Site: brandenburg
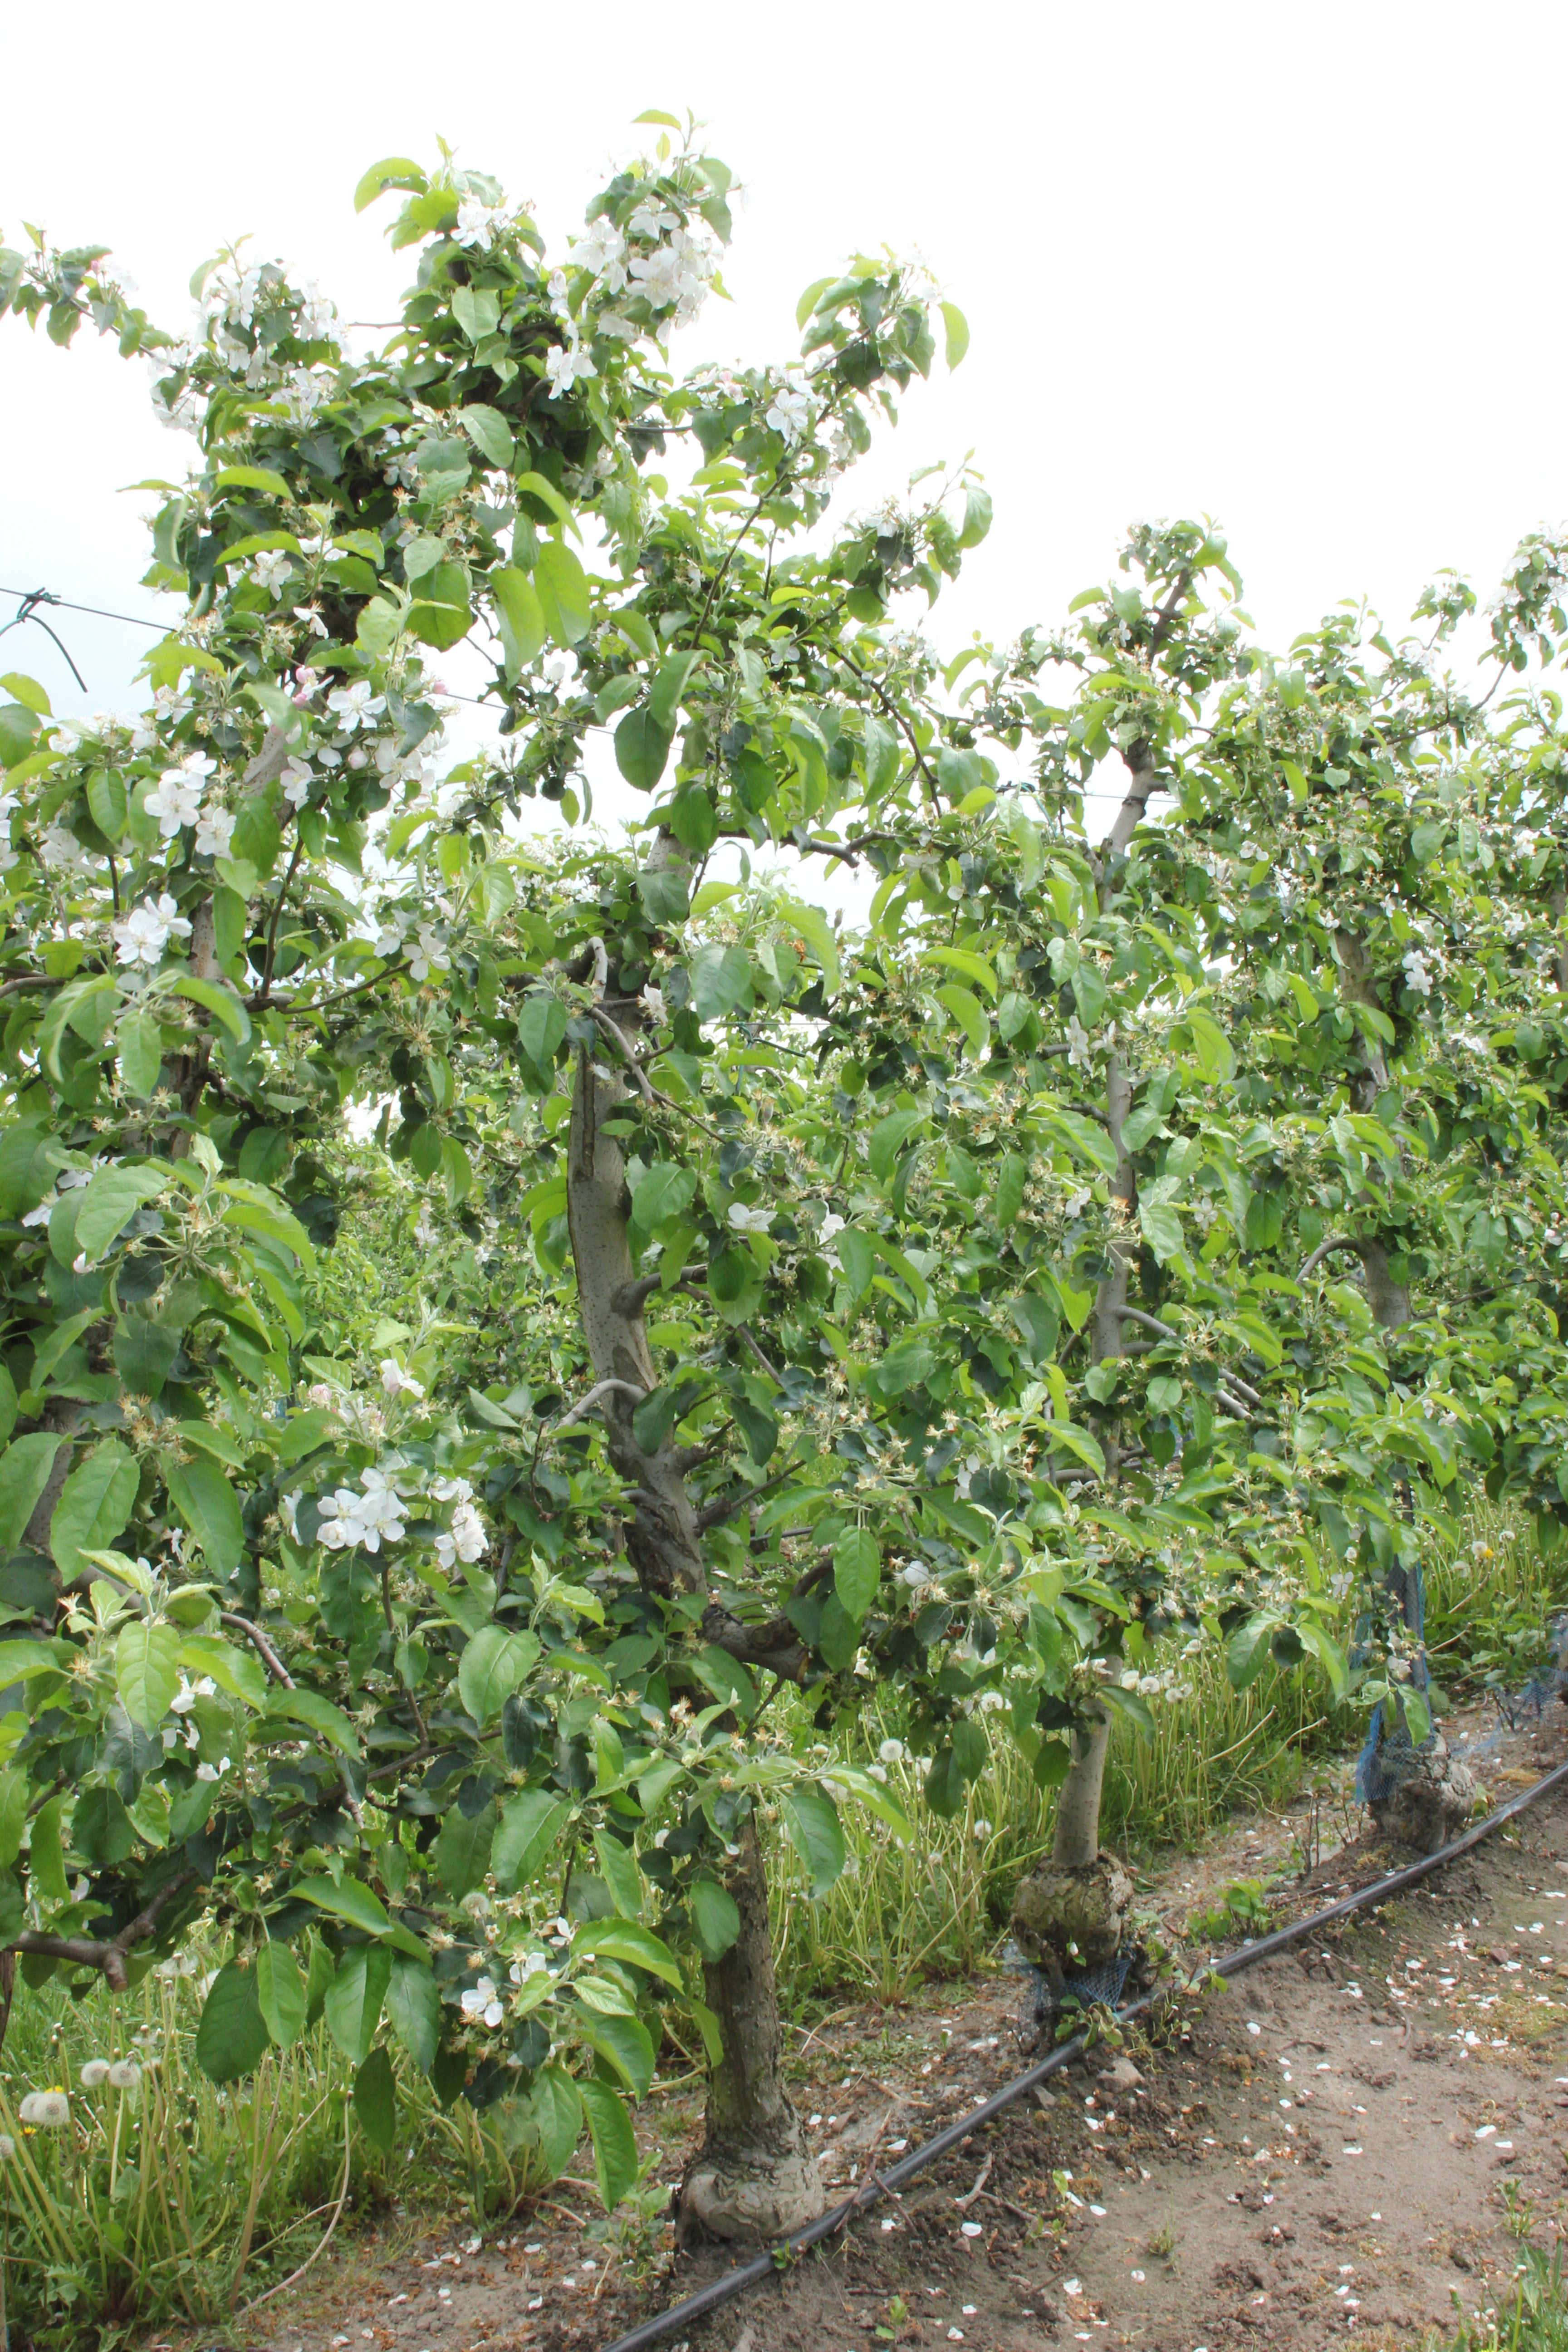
Growth stage (BBCH 67): Flowering